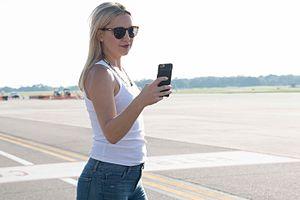
Kate Hudson est une actrice et productrice américaine née le 19 avril 1979 à Los Angeles.